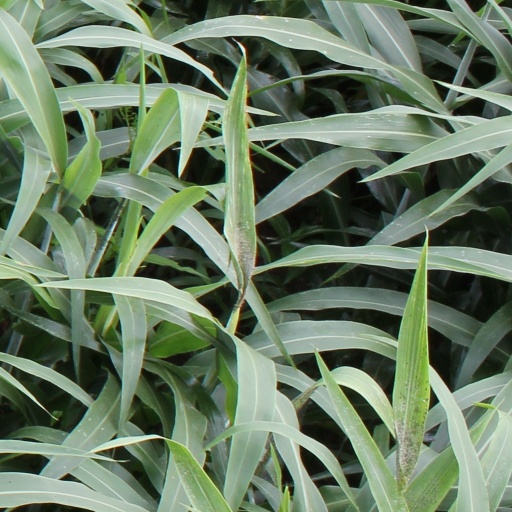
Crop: sorghum